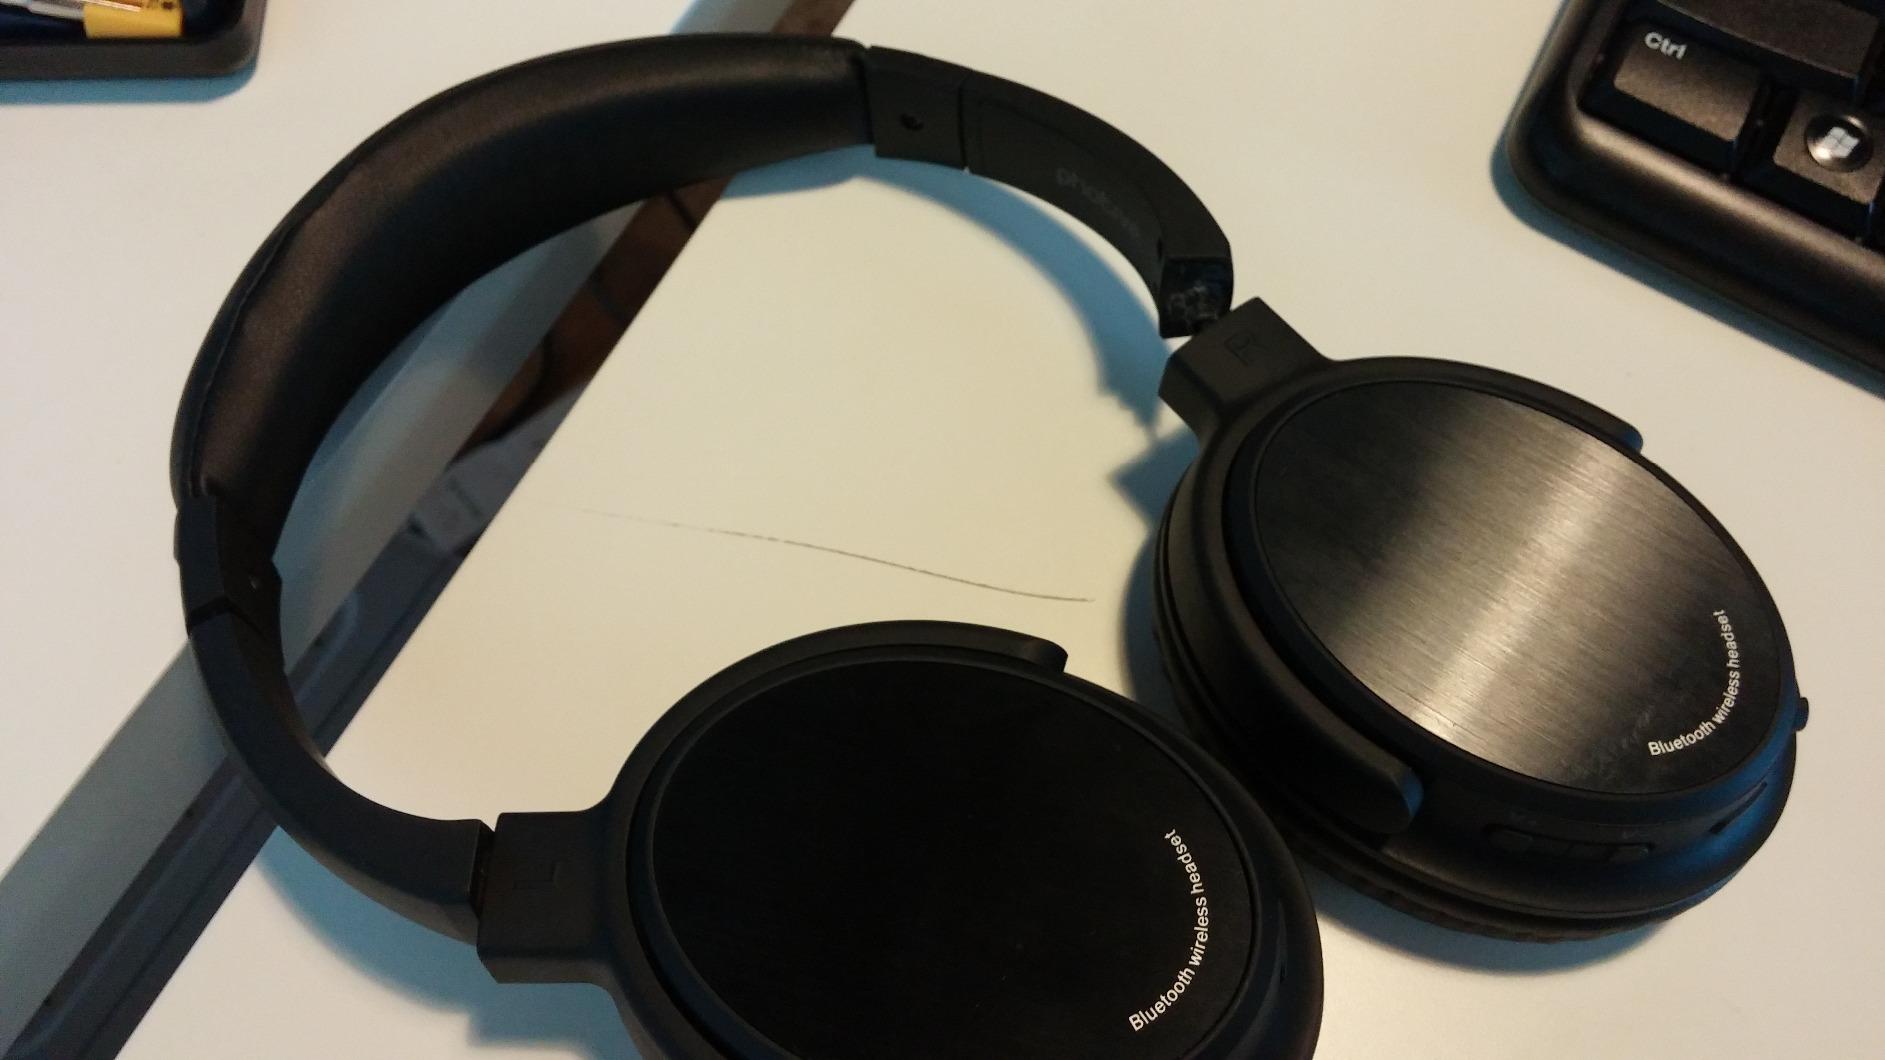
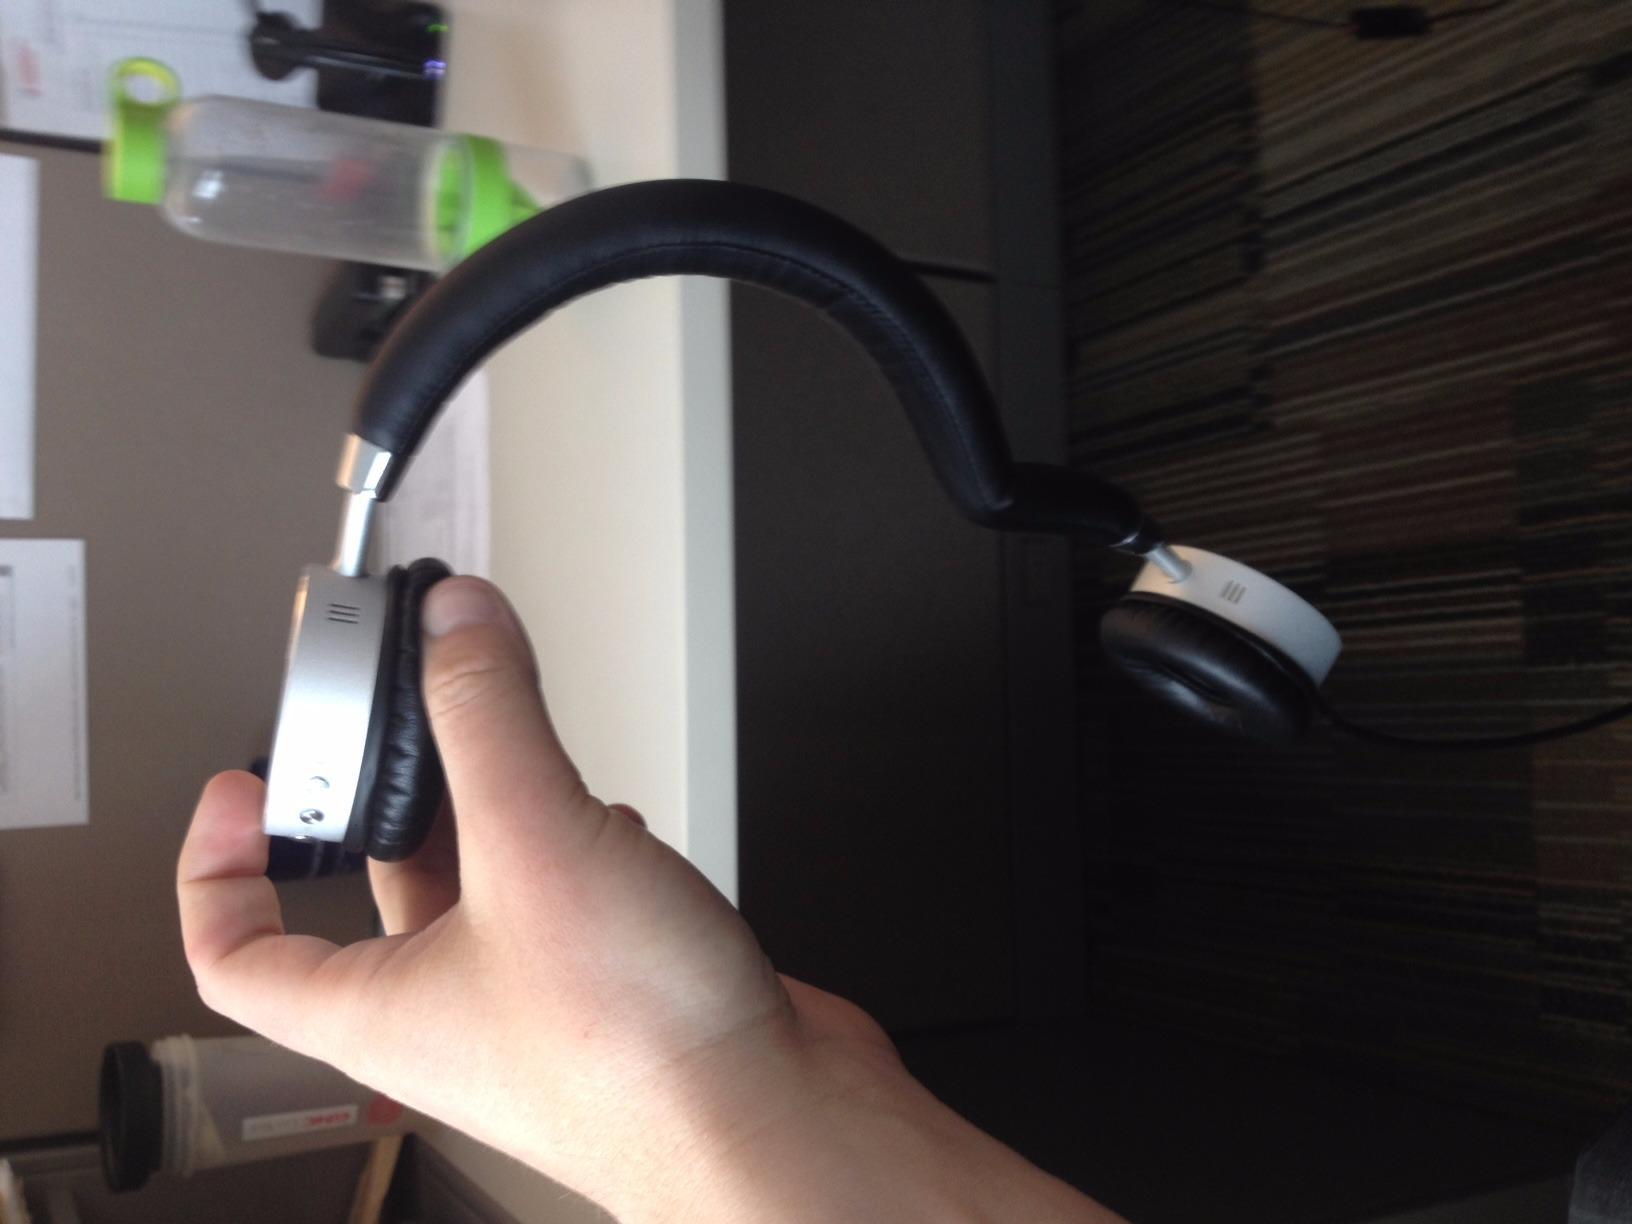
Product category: headphones
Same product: no